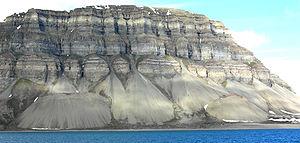
Un éboulis, parfois appelé pierrier, est la chute de fragments rocheux déplacés pierre par pierre par gravité et dont l'accumulation se fait à la base de pentes rocheuses montagneuses, typiquement des falaises, dont ils se sont détachés. Liés à différents facteurs comme l'érosion ou les conditions météorologiques, ces dépôts tapissent ainsi souvent le pied des versants ou des abrupts rocheux.
L'angle de talus naturel est l'angle que fait la pente du tas de matière empilée non tassée et l'horizontale. Il est caractéristique du matériau en œuvre. Il contribue à la description du comportement mécanique des sols et des matériaux granulaires ou pulvérulents. Cette notion intervient notamment en géologie, géomorphologie et mécanique des sols. Elle a des applications pratiques en génie civil, en architecture, etc.
En géographie et en géomorphologie, une falaise est, selon la définition proposée par le géographe André Guilcher et communément admise dans la littérature, un escarpement en pente forte et de hauteur variable, non couvert de végétation, créé par l'érosion marine le long d'une côte et dont le pied se raccorde ordinairement à une plate-forme d'abrasion.
L’instabilité gravitaire est également connue sous le nom de processus de pente, ou mouvement de masse rocheuse. Ce processus géomorphologique implique des mouvements de roches le long de l'inclinaison d'une surface topographique sous l'effet de la gravité. Derrière ce nom, se cachent différents processus comme la solifluxion, les glissements de terrain, les laves torrentielles, les avalanches, les effondrements... Les dimensions de ce type de processus peuvent varier de plusieurs ordres de grandeur et peuvent se mettre en place sur Terre mais également sur Mars, Vénus, Titan, etc.